Regina Flannery Herzfeld

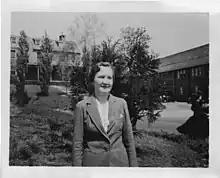
Regina Flannery (later Herzfeld) in the 1930s

Regina Flannery Herzfeld (December 1904 – November 26, 2004) was an American anthropologist. She was a professor of anthropology at the Catholic University of America (CUA) from 1935 to 1971, and editor of "Anthropological Quarterly" from 1949 to 1963.